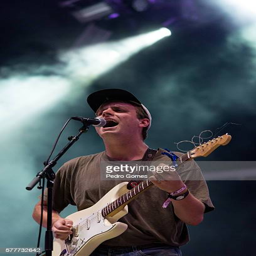
psychedelic rock artist performs on the stage at festival